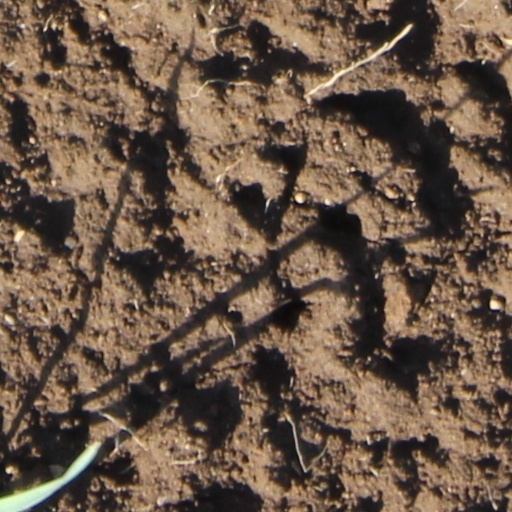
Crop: wheat